Midland Railway 156 Class

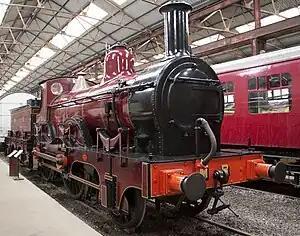
MR 158A, the oldest surviving Midland Railway locomotive

The Midland Railway 156 Class was a class of tender engines built at Derby Works between 1866 and 1874. In total 29 of the class were built under the Midland Railway. They were rebuilt sometime between 1873 and 1903.